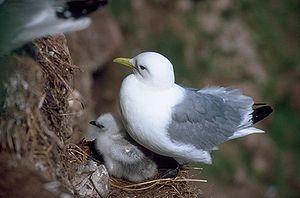
Mouette tridactyle au nid avec un poussin. (Rissa tridactyla)
La Mouette tridactyle est une espèce d'oiseau de mer de la famille des laridés. Contrairement à la plupart des mouettes et goélands, il s'agit d'une espèce réellement pélagique qui ne s'approche du littoral que pour la reproduction. Celle-ci se déroule généralement au flanc de falaises verticales surplombant directement la mer. Elle ne vit que dans l'hémisphère nord, tant dans le Pacifique que dans l'Atlantique. Avec une population mondiale évaluée à plusieurs millions de couples, il s'agit d'un des oiseaux de mer les plus abondants de l'hémisphère nord.
Mouette [mwεt] est un nom vernaculaire ambigu en français. On nomme mouettes les oiseaux de plusieurs genres de la sous-famille des Larinae et de la tribu des Larini, qui comprend aussi les goélands : certains usages préfèrent utiliser le terme « mouettes » pour les petits représentants de la tribu des Larini, le terme « goéland » étant alors réservé aux espèces de plus grande taille du genre Larus.